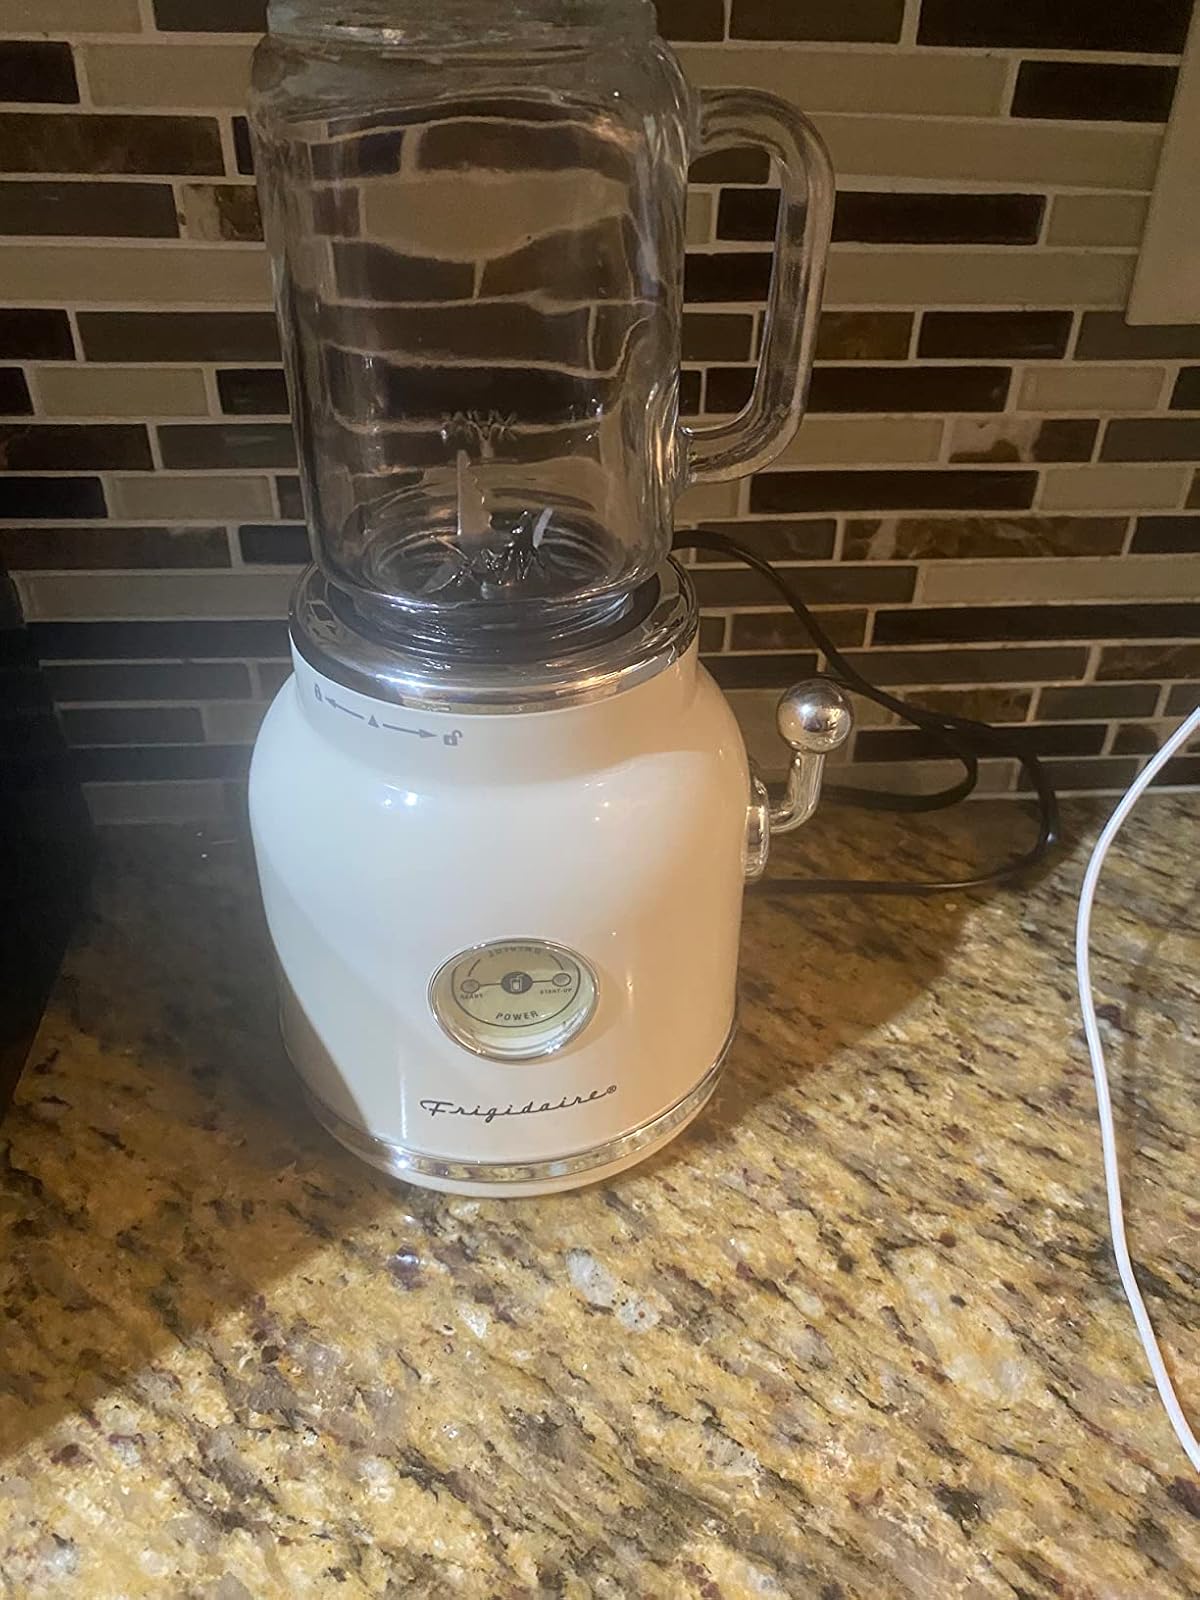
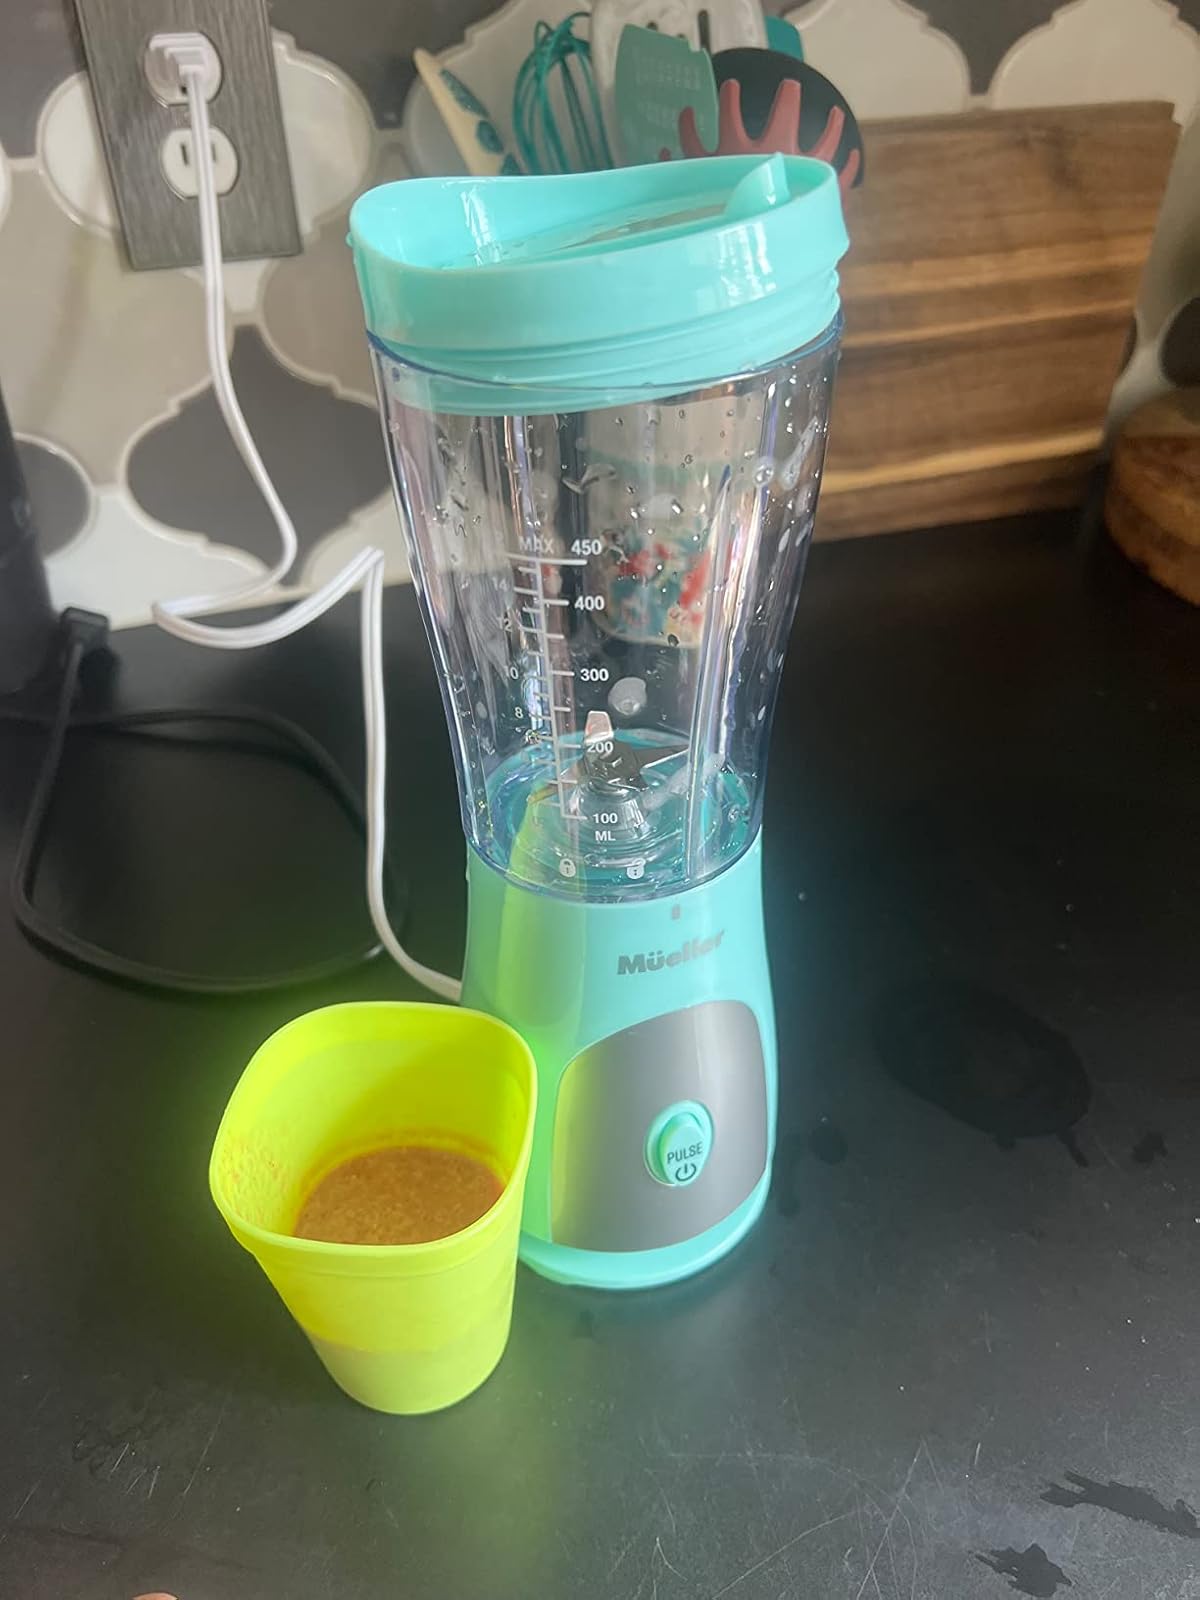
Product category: items_blender
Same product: no